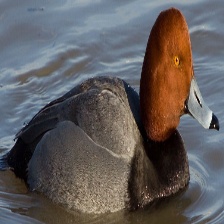
Species: RED HEADED DUCK
Scientific name: AYTHYA AMERICANA
ImageNet parent category: drake